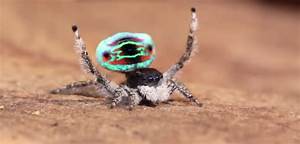
Label: spider